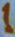
Number: 1